Oxford High School shooting

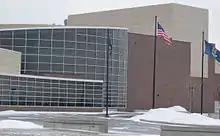
Oxford High School, site of the shooting, pictured in late 2007

On November 30, 2021, a school shooting occurred at Oxford High School in Oxford Township, Michigan, United States. 15-year-old Ethan Robert Crumbley opened fire with a 9mm semi-automatic handgun, killing four students and injuring seven people, including a teacher. Authorities arrested and charged Crumbley as an adult for 24 crimes, including murder and terrorism. Crumbley pleaded guilty to all of the charges in October 2022 and was sentenced in December 2023 to life imprisonment without the possibility of parole, plus an additional 24 years.